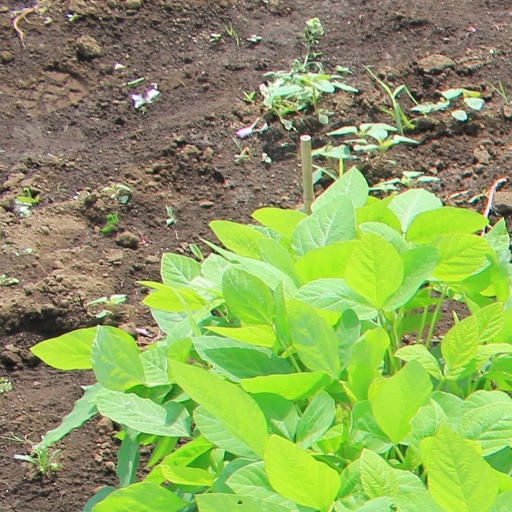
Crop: soybean